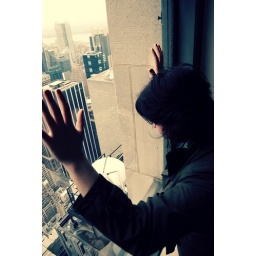
living in a glass house